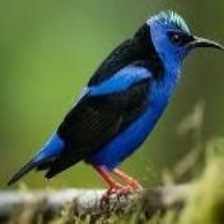
Species: RED LEGGED HONEYCREEPER
Scientific name: CYANERPES CYANEUS